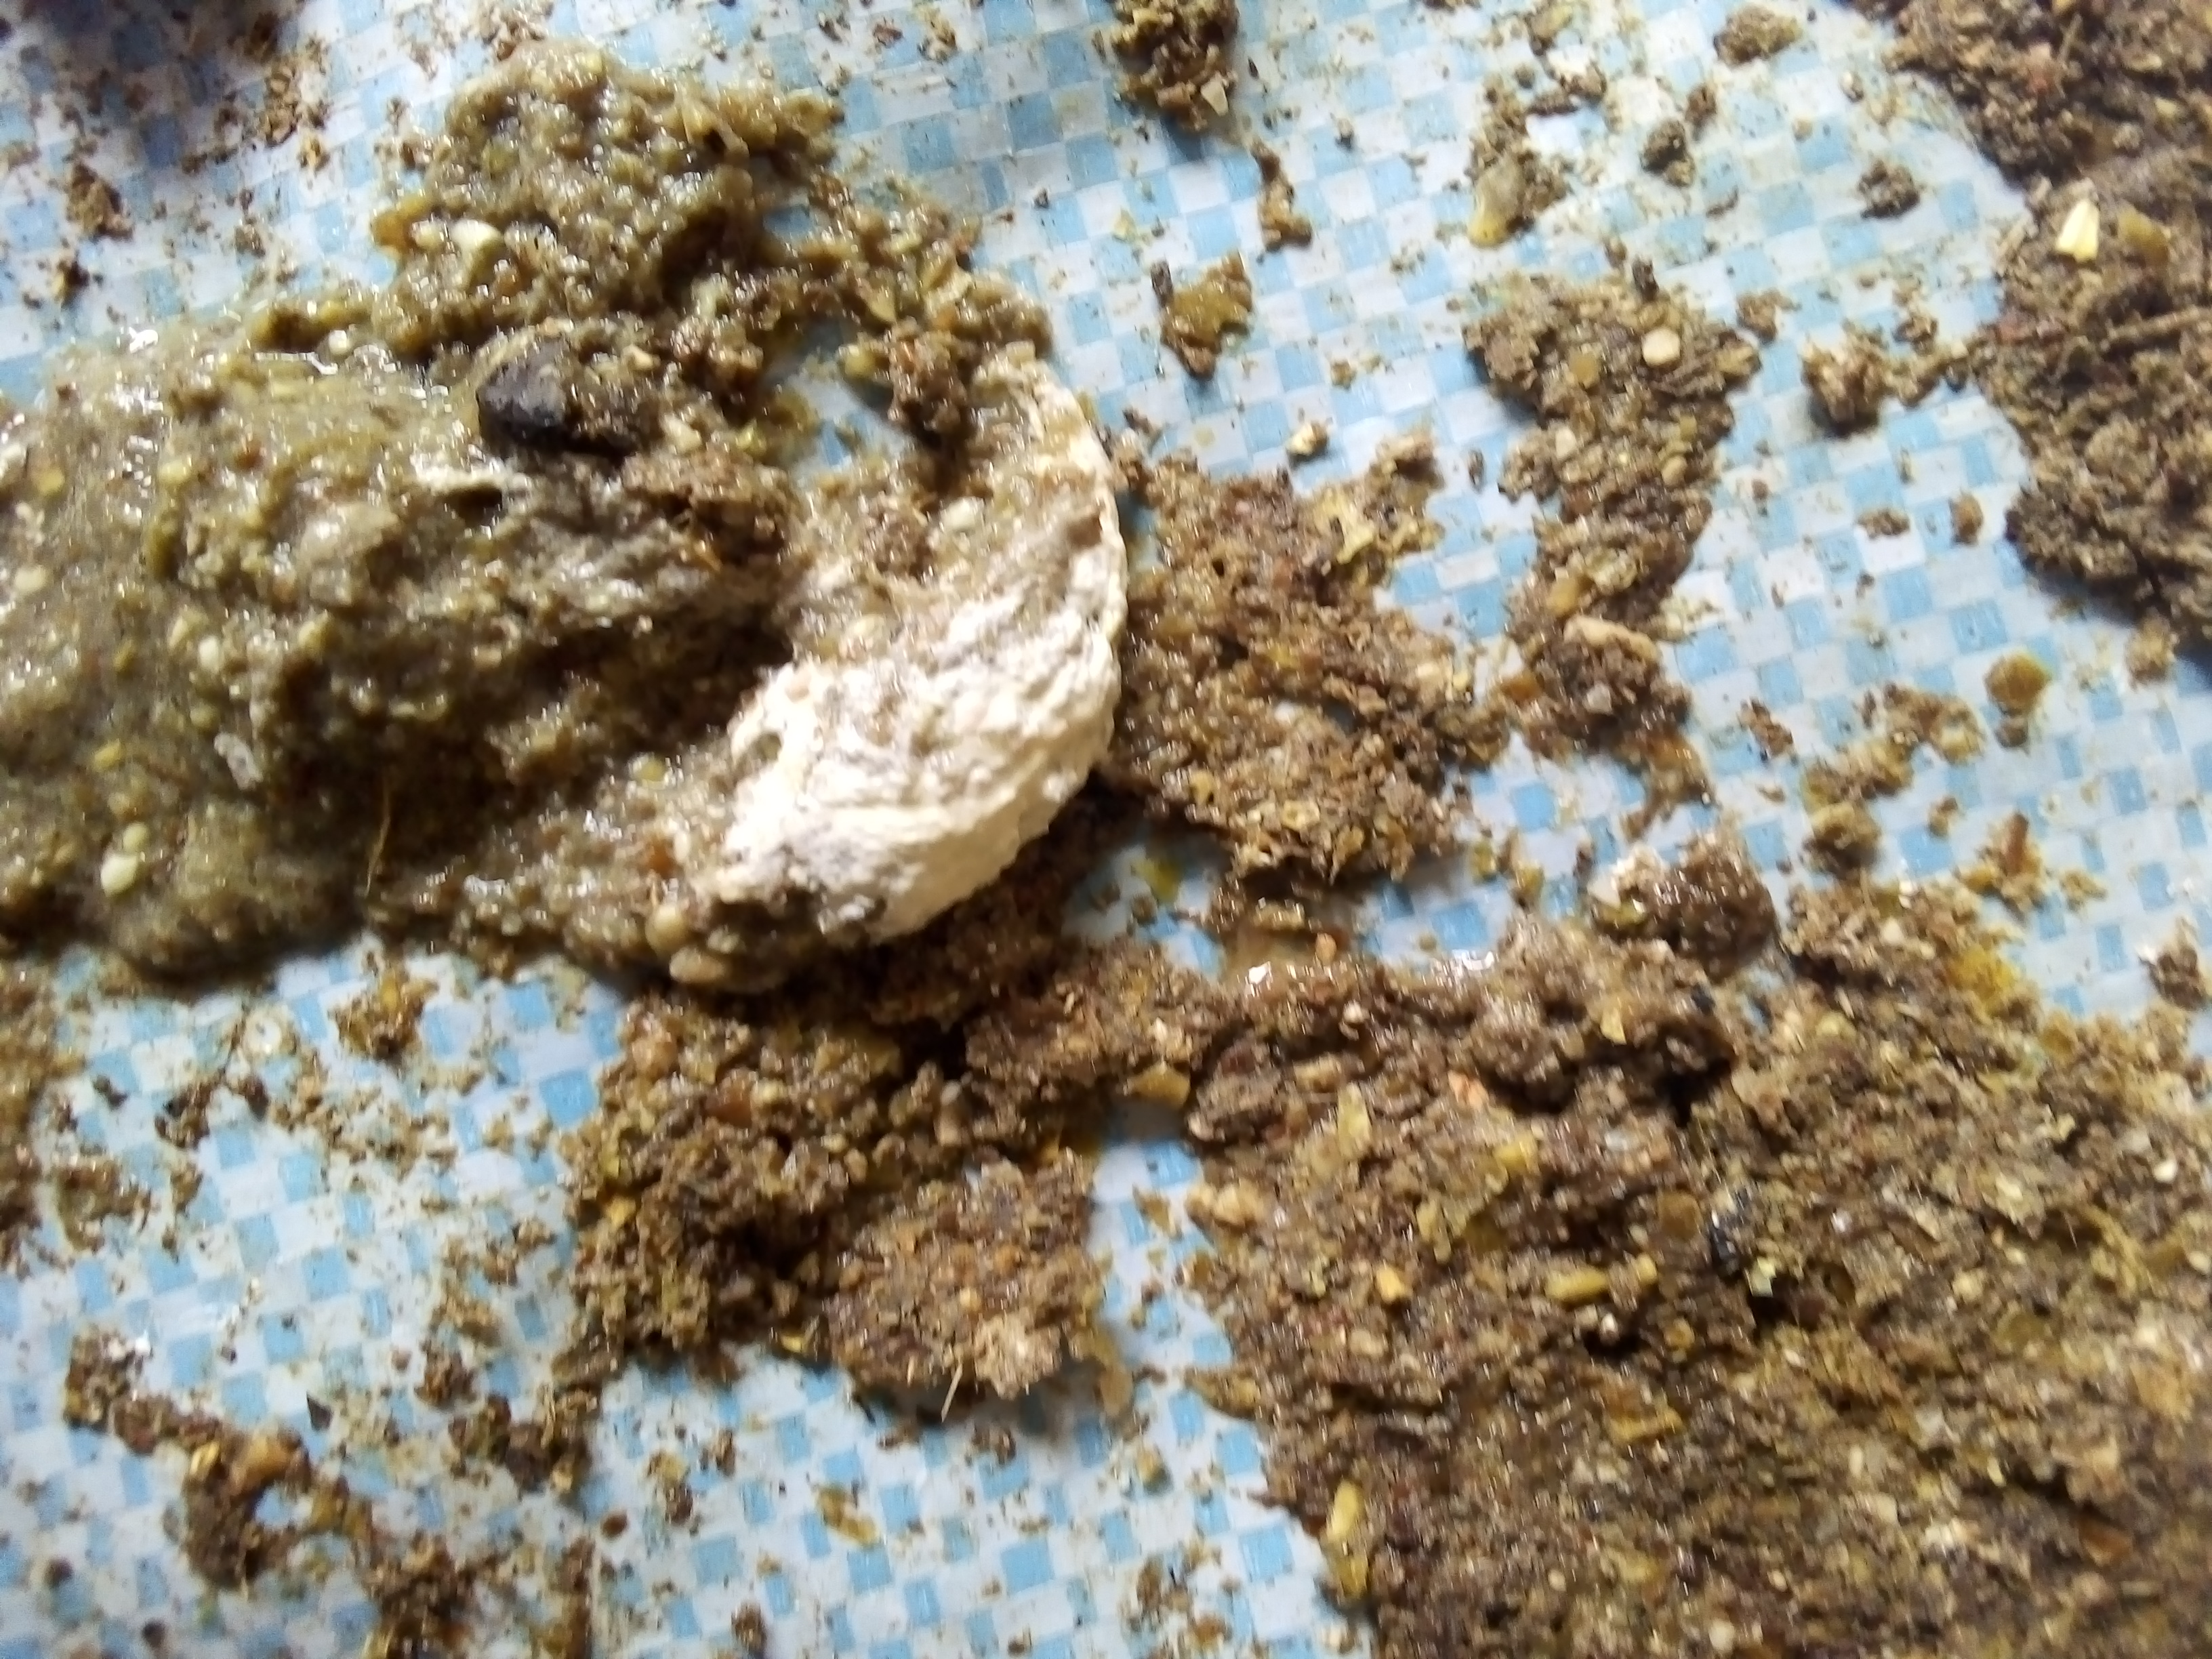
PCR-confirmed diagnosis: Salmonella